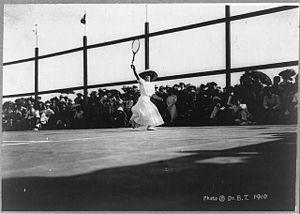
Hazel Hotchkiss
Hazel Virginia Hotchkiss est une joueuse de tennis américaine qui a joué au plus haut niveau de la fin des années 1900 à 1930 environ. Elle est également championne des États-Unis de squash en 1930.